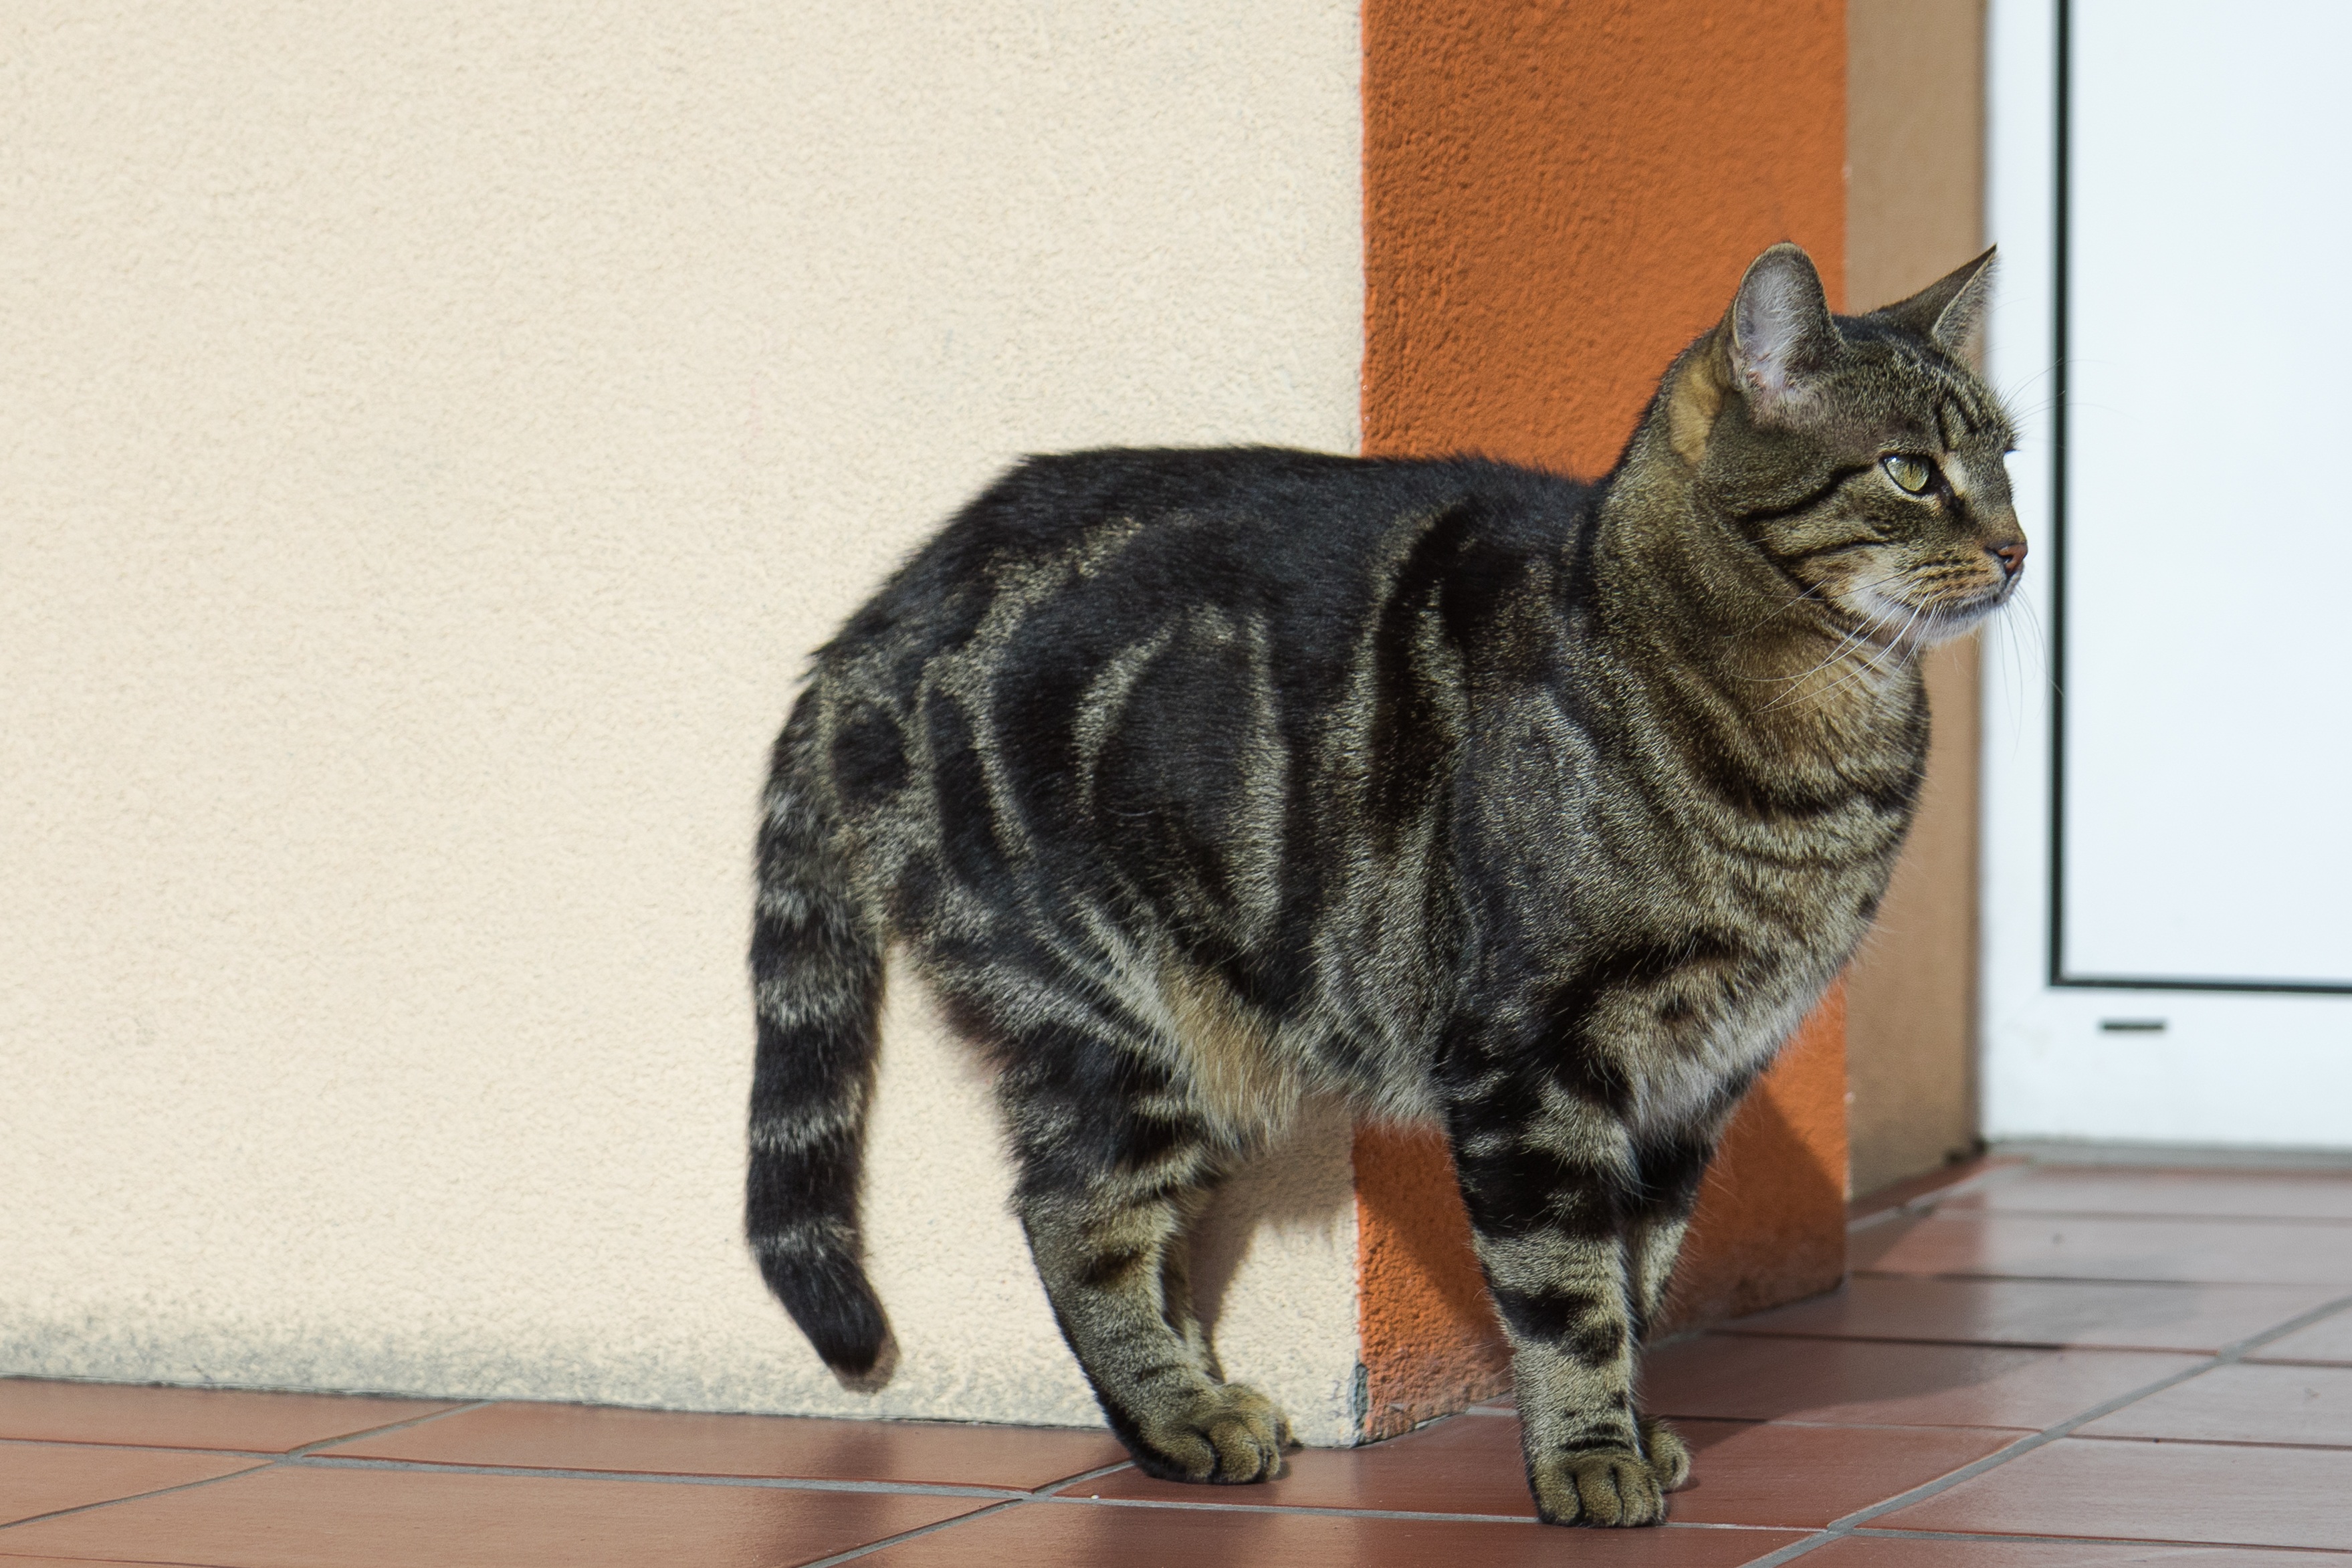
pet, fur, kitten, cat, tabby, mammal, gray, fauna, whiskers, vertebrate, tomcat, strips, cats eyes, domestic cat, a young kitten, a normal cat, charming, futrzak, tabby cat, bengal, european shorthair, small to medium sized cats, cat like mammal, domestic short haired cat, pixie bob, american shorthair, toyger